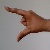
The image shows a hand gesture representing the letter 'Z' in Indian Sign Language.